St. John's Parsonage

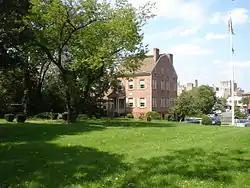

St. John's Parsonage, also known as the Andrew Hampton Homestead, is a historic house located at 633 Pearl Street in the city of Elizabeth in Union County, New Jersey, United States. It was added to the National Register of Historic Places on September 16, 1982, for its significance in architecture and religion.